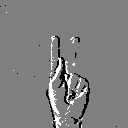
ASL letter: k